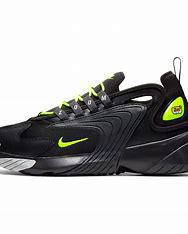
Brand: Nike
Model: Zoom 2K